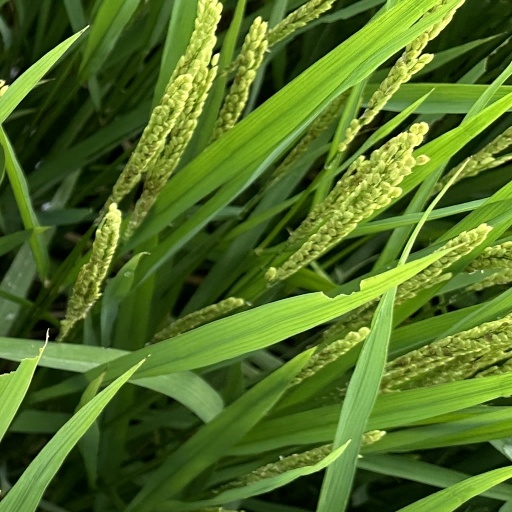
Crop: rice